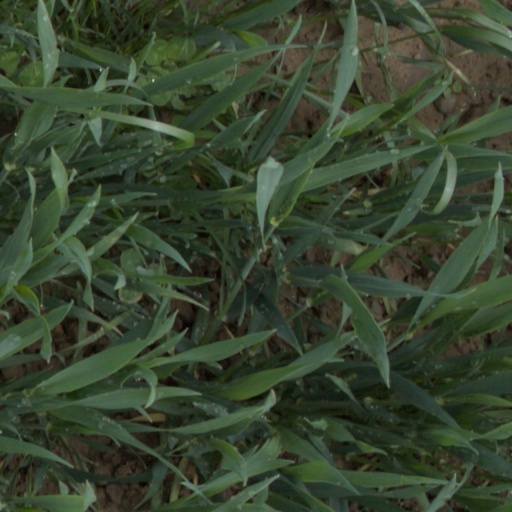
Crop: wheat